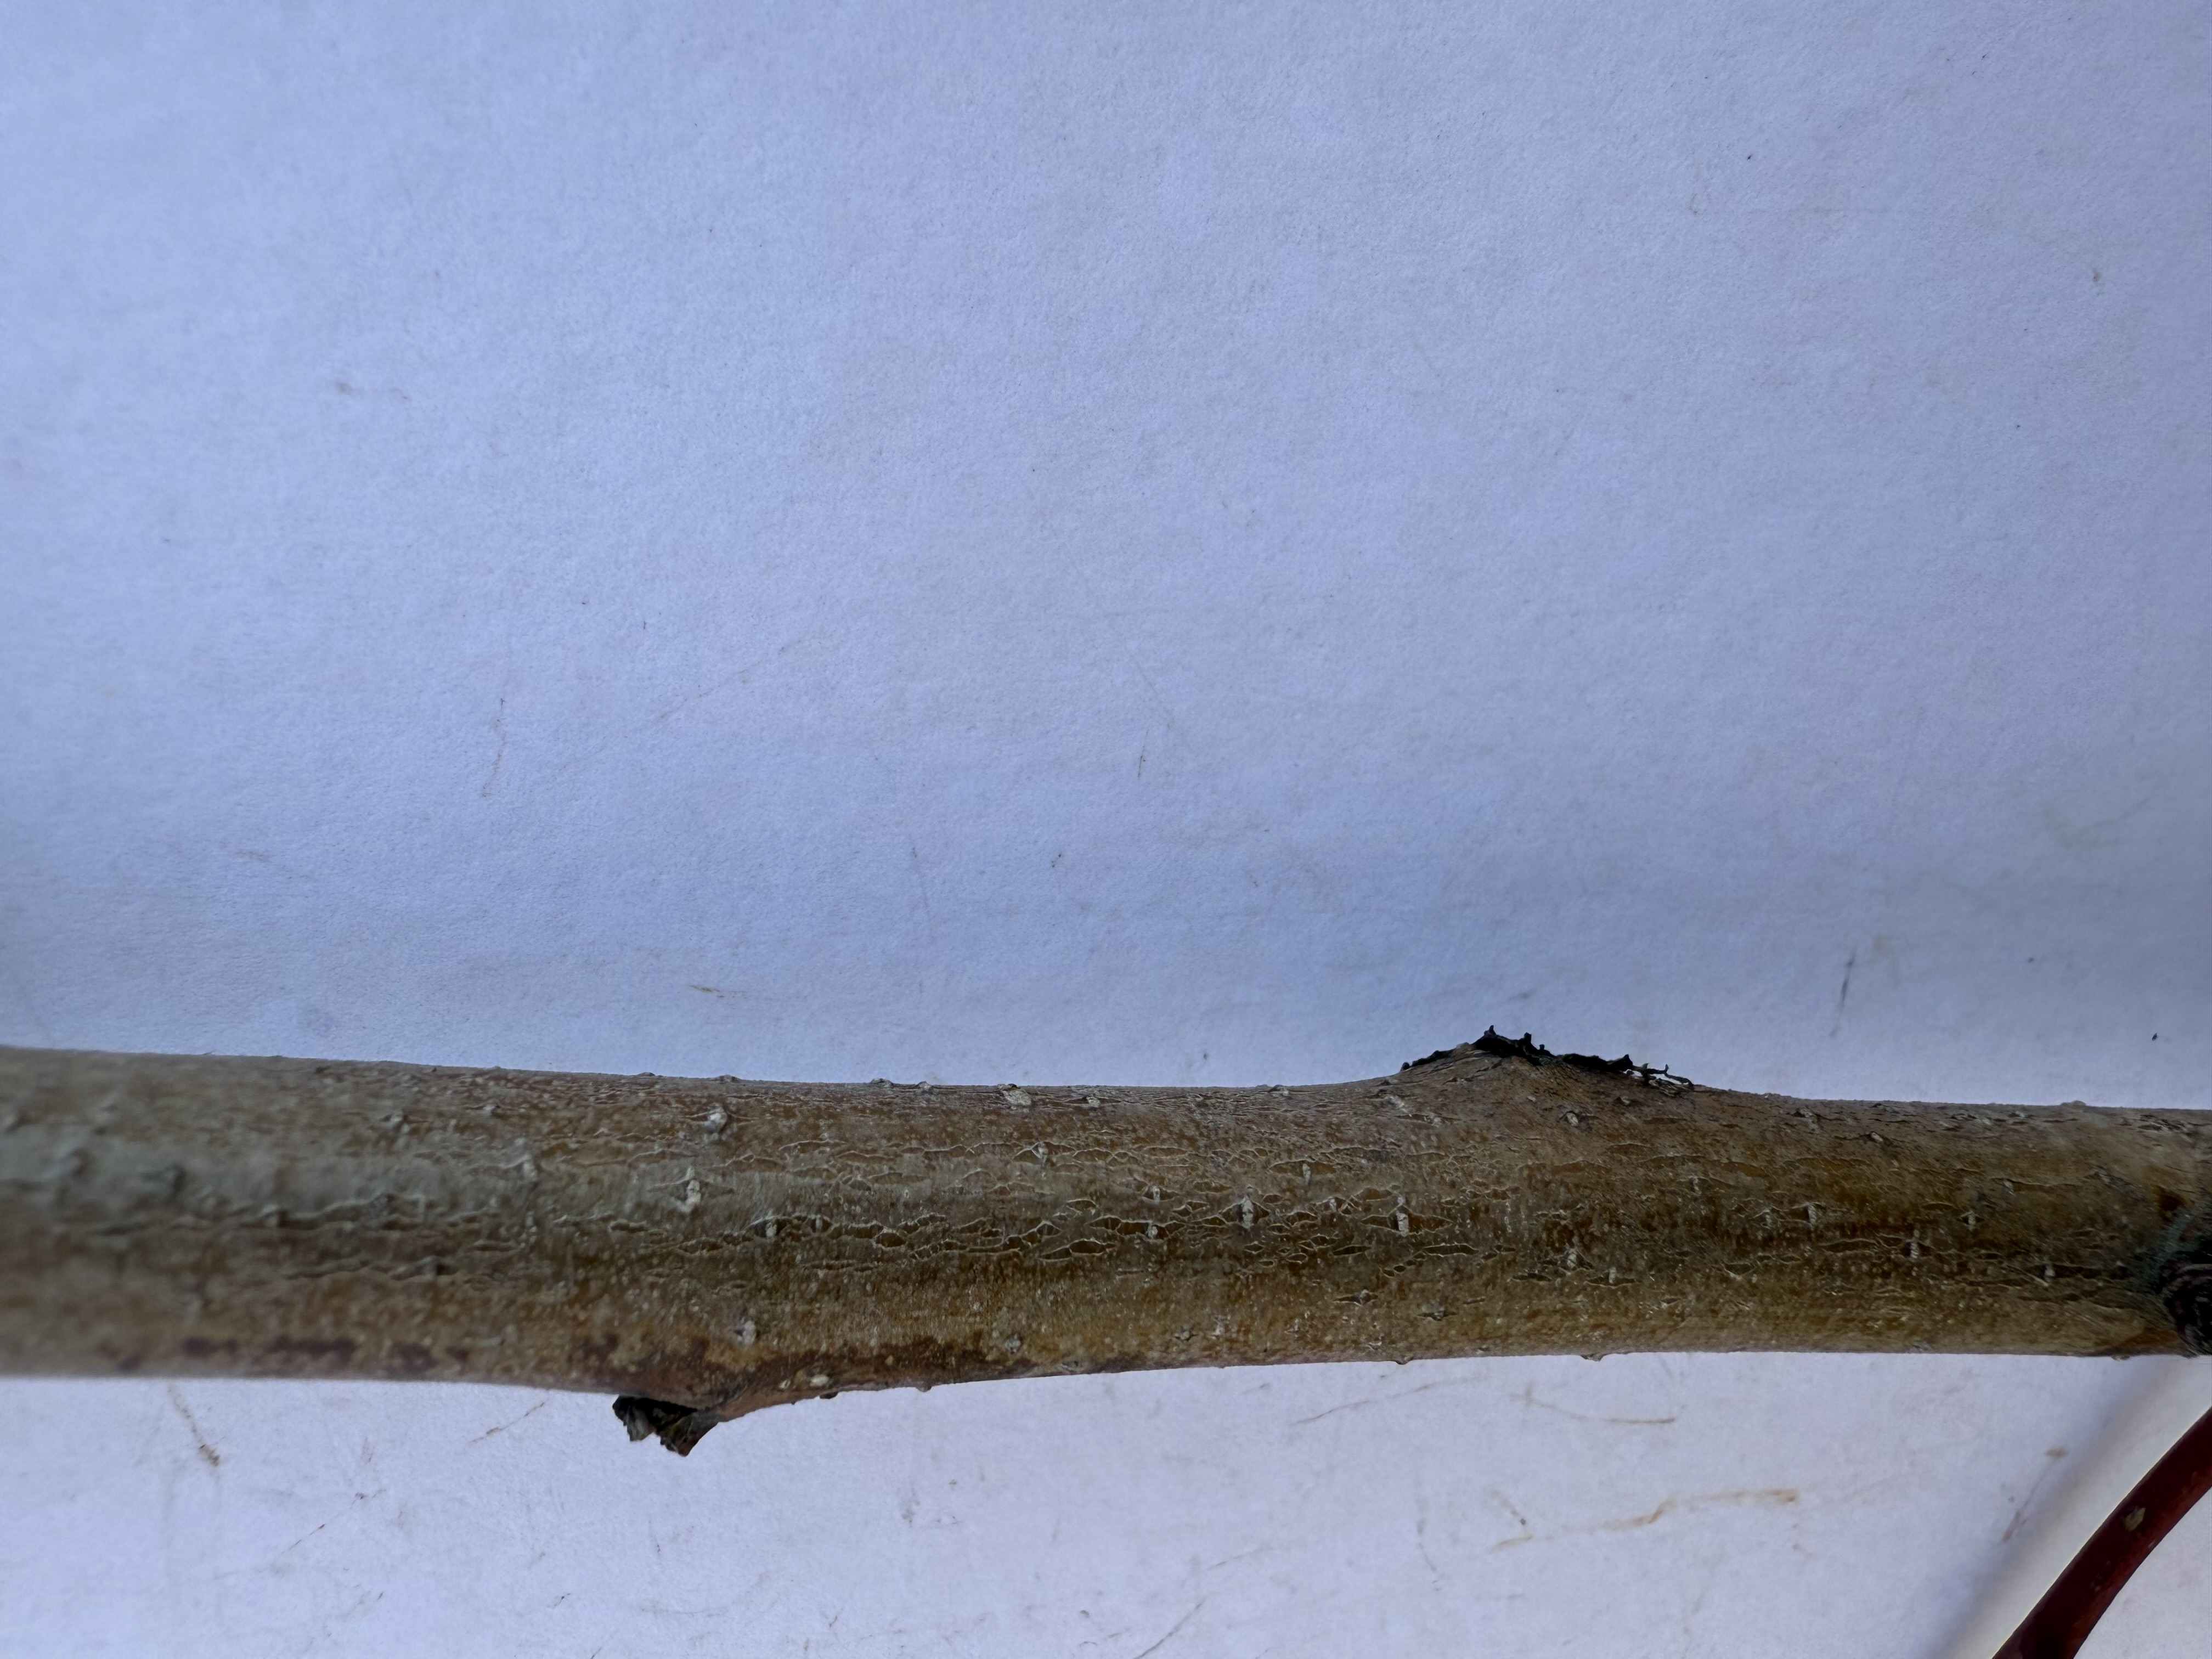
Variety: Yellow Peach